History of Italy

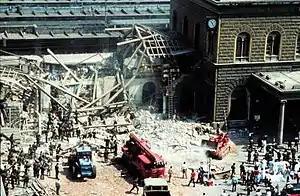
Attack of the far-right terrorist group NAR at the Bologna railway station on 2 August 1980, which caused the death of 85 people

On 28 October, Mussolini launched an attack on Greece. The Royal Air Force prevented the Italian invasion and allowed the Greeks to push the Italians back to Albania. Hitler came to Mussolini's aid by attacking the Greeks through the Balkans. The Balkans Campaign had as a result the dissolution of Yugoslavia and Greece's defeat. Italy gained southern Slovenia, Dalmatia, Montenegro and established the puppet states of Croatia and Hellenic State. By 1942, it was faltering as its economy failed to adapt to the conditions of war and Italian cities were being heavily bombed by the Allies. Also, despite Rommel's advances, the campaign in North Africa began to fail in late 1942. The complete collapse came after the decisive defeat at El Alamein.